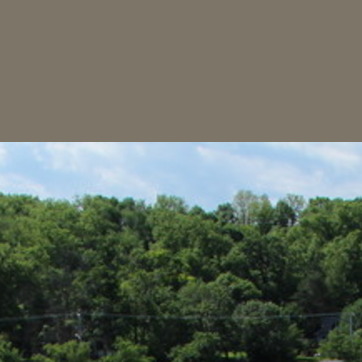
Material: sky